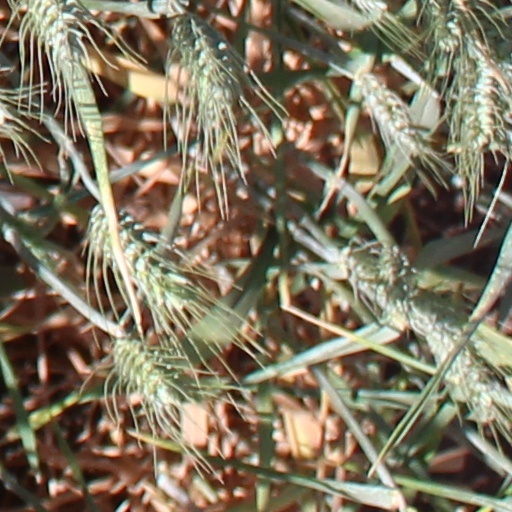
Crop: wheat